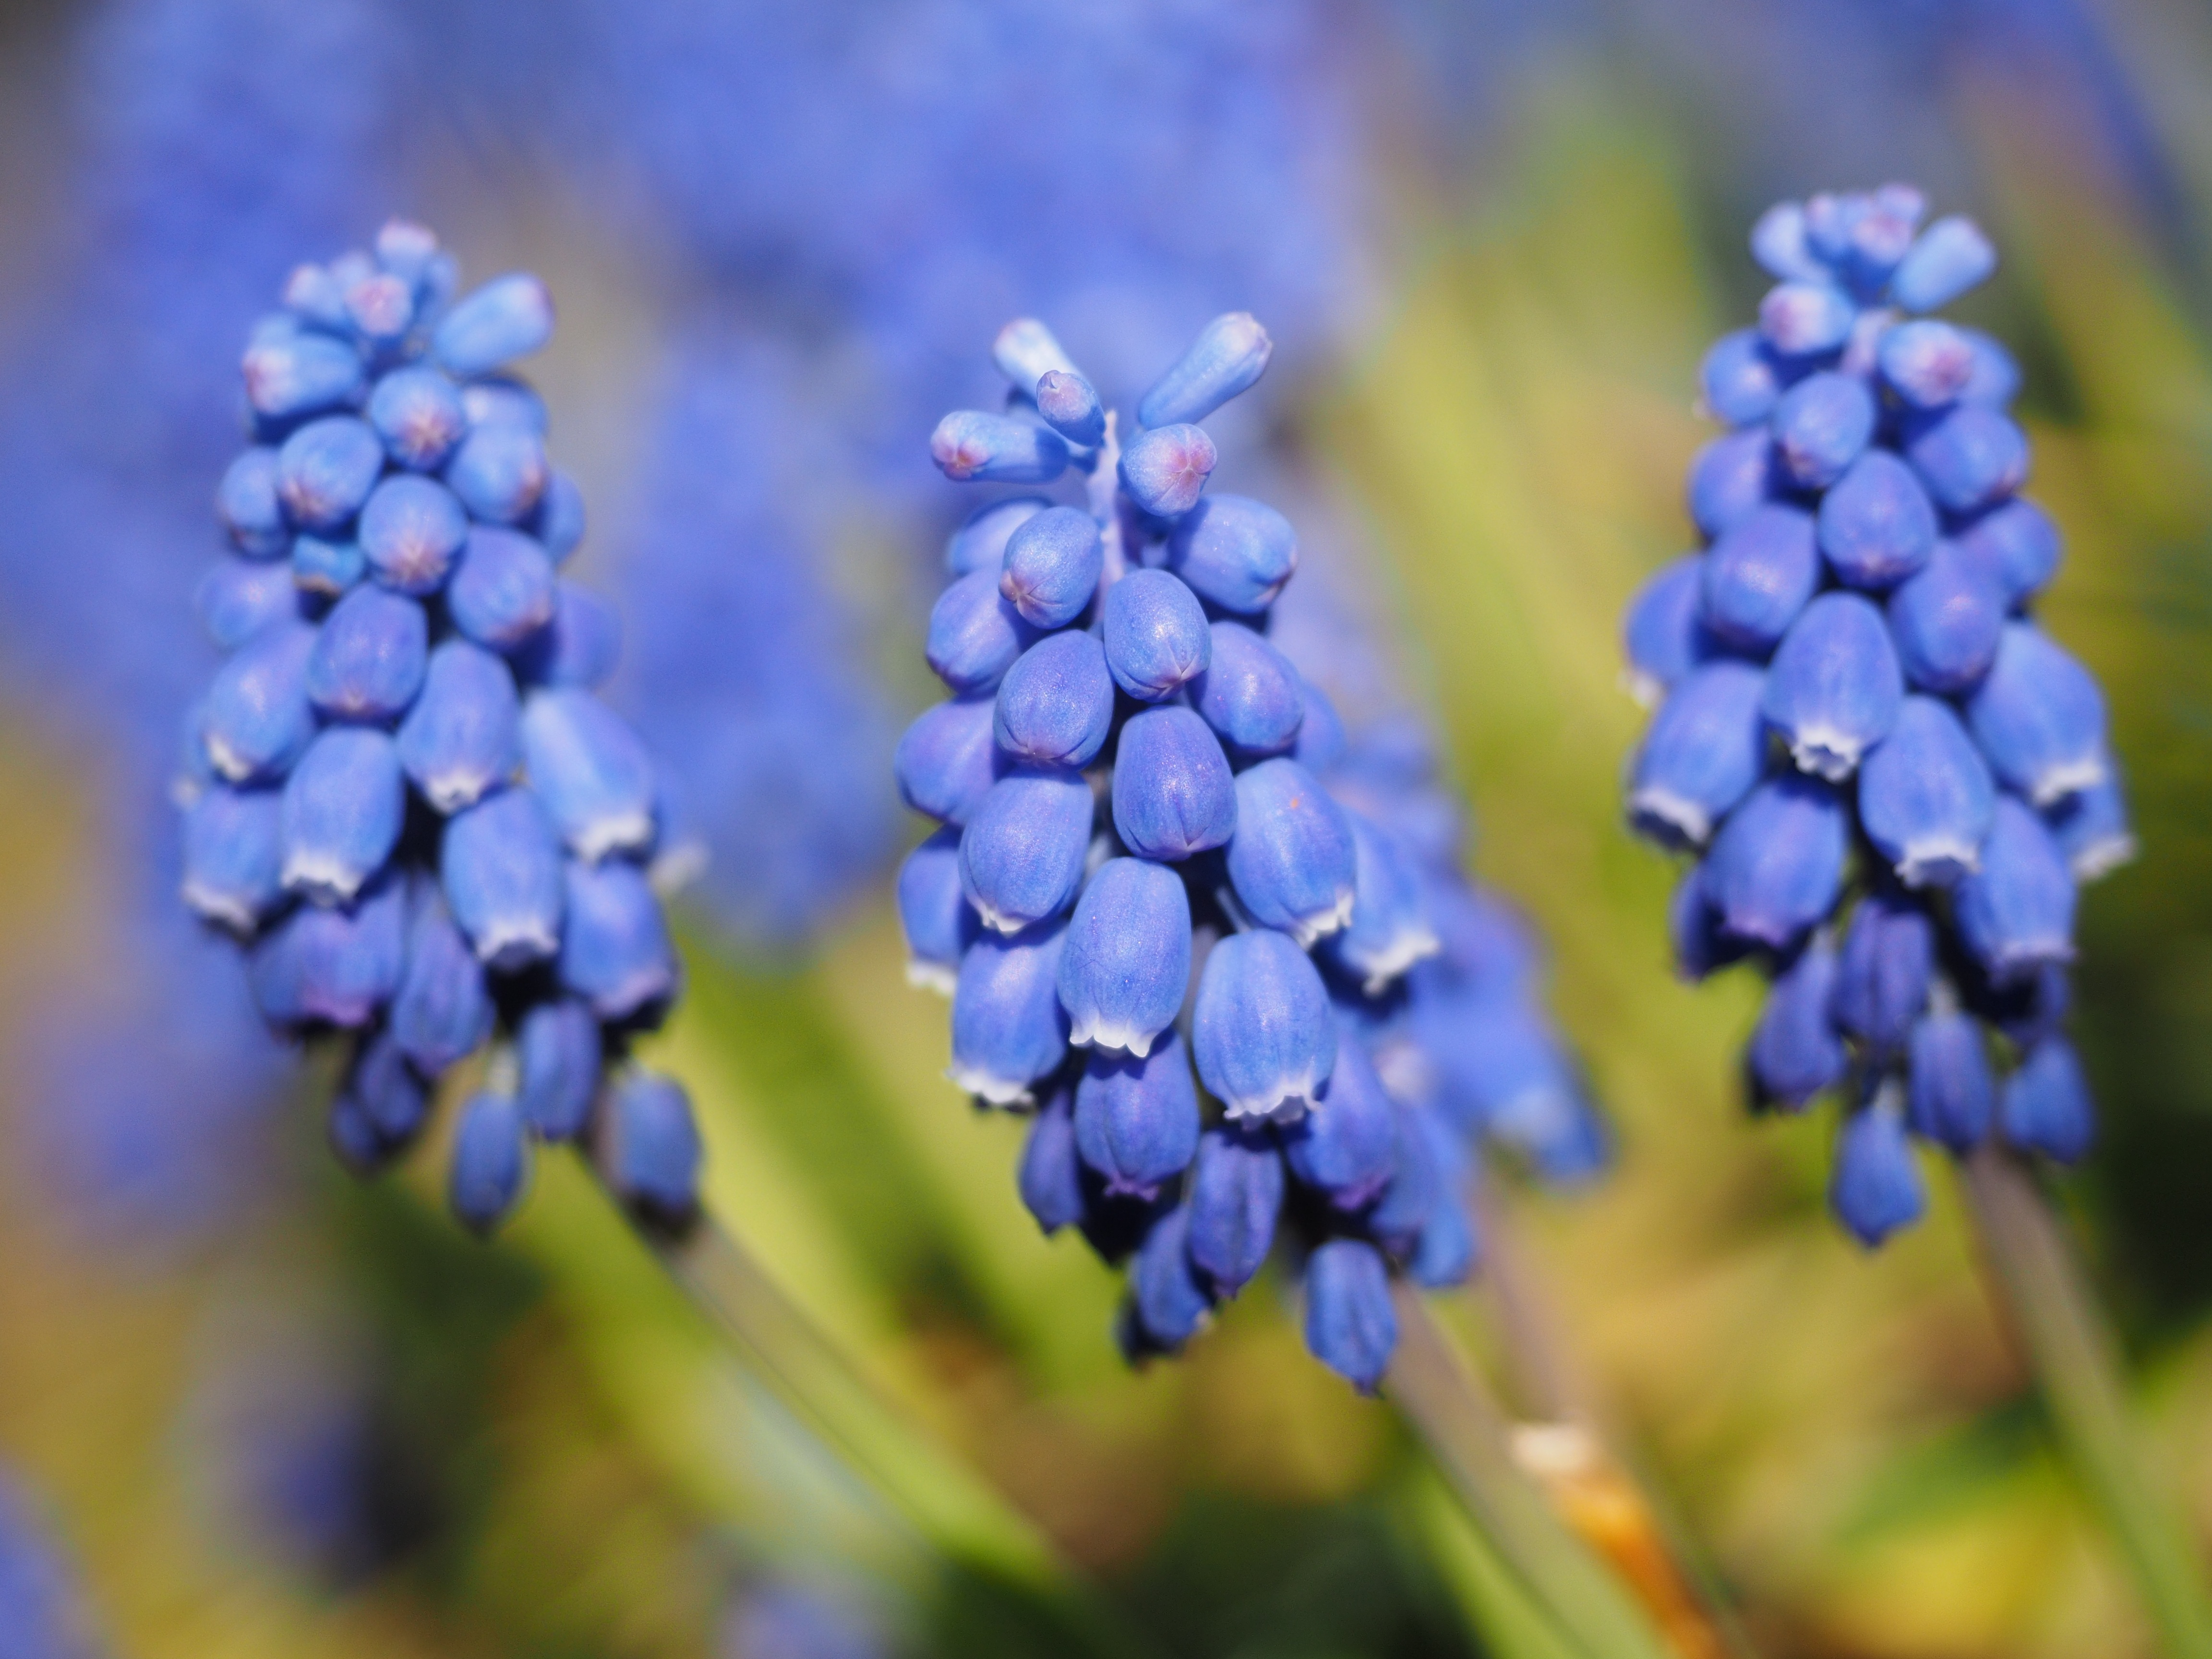
nature, blossom, plant, flower, bloom, bell, spring, produce, botany, blue, colorful, garden, flora, wildflower, forget me not, bright, muscari, hyacinth, macro photography, ornamental plant, garden plant, flowering plant, inflorescences, asparagaceae, muscari neglectum, asparagus plant, traubenf rmige inflorescences, common grape hyacinth, muscari botryoides, vineyard traubenhyazinthe, muscari racemosum, overlooked traubenhyazinthe, unrecognized traubenhyazinthe, armenian traubenhyazinthe, muscari armeniacum, land plant